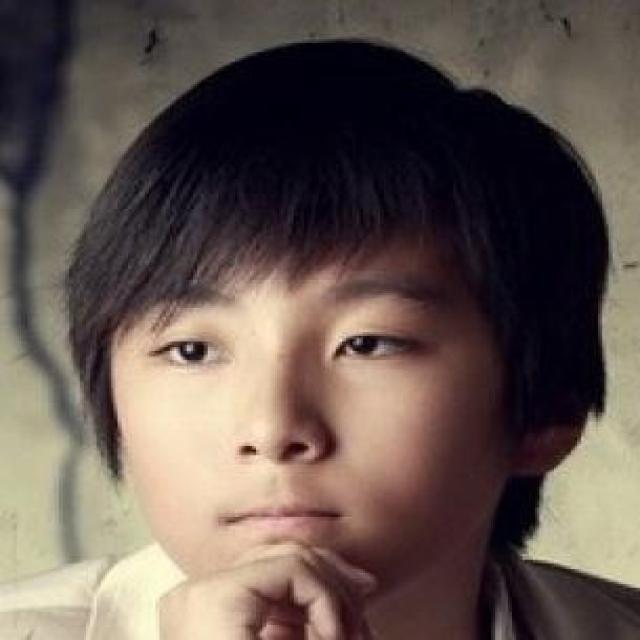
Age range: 13-20